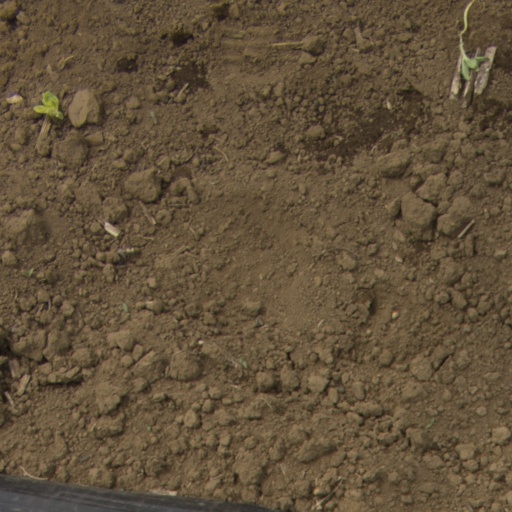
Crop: Jerusalem artichoke